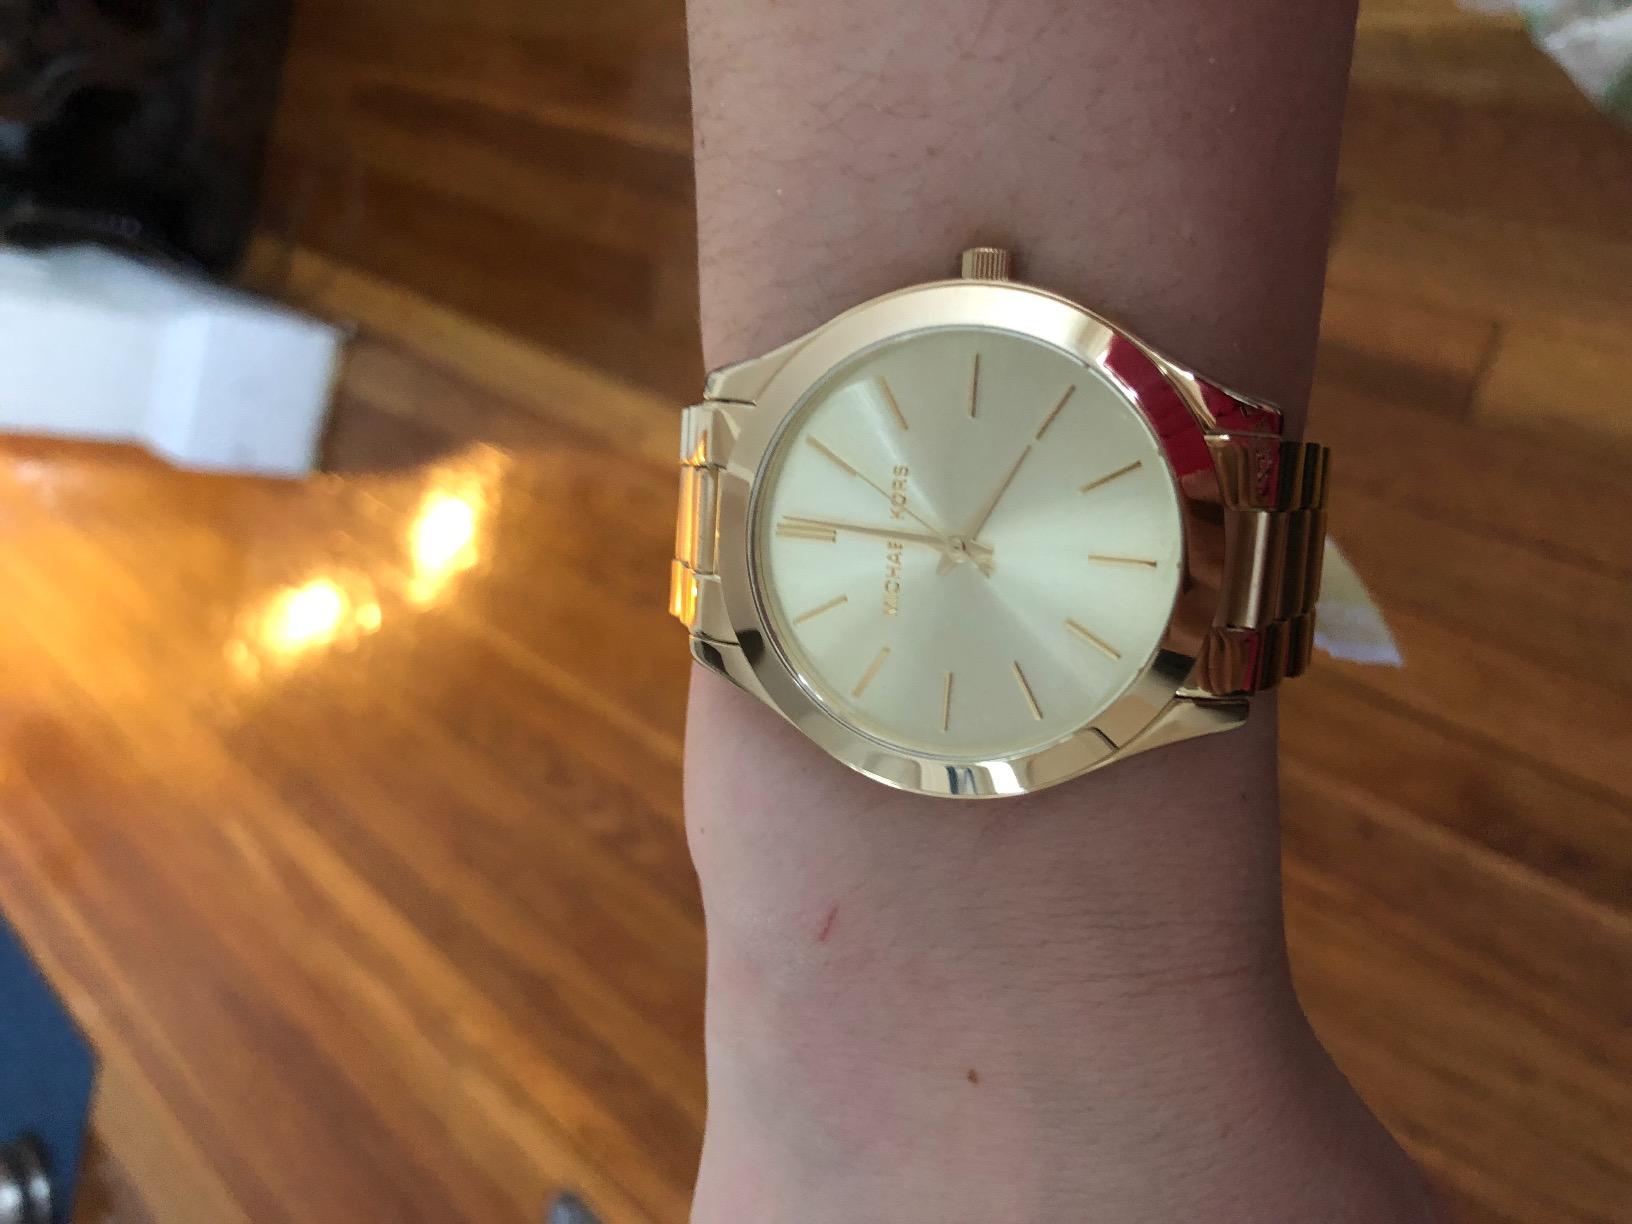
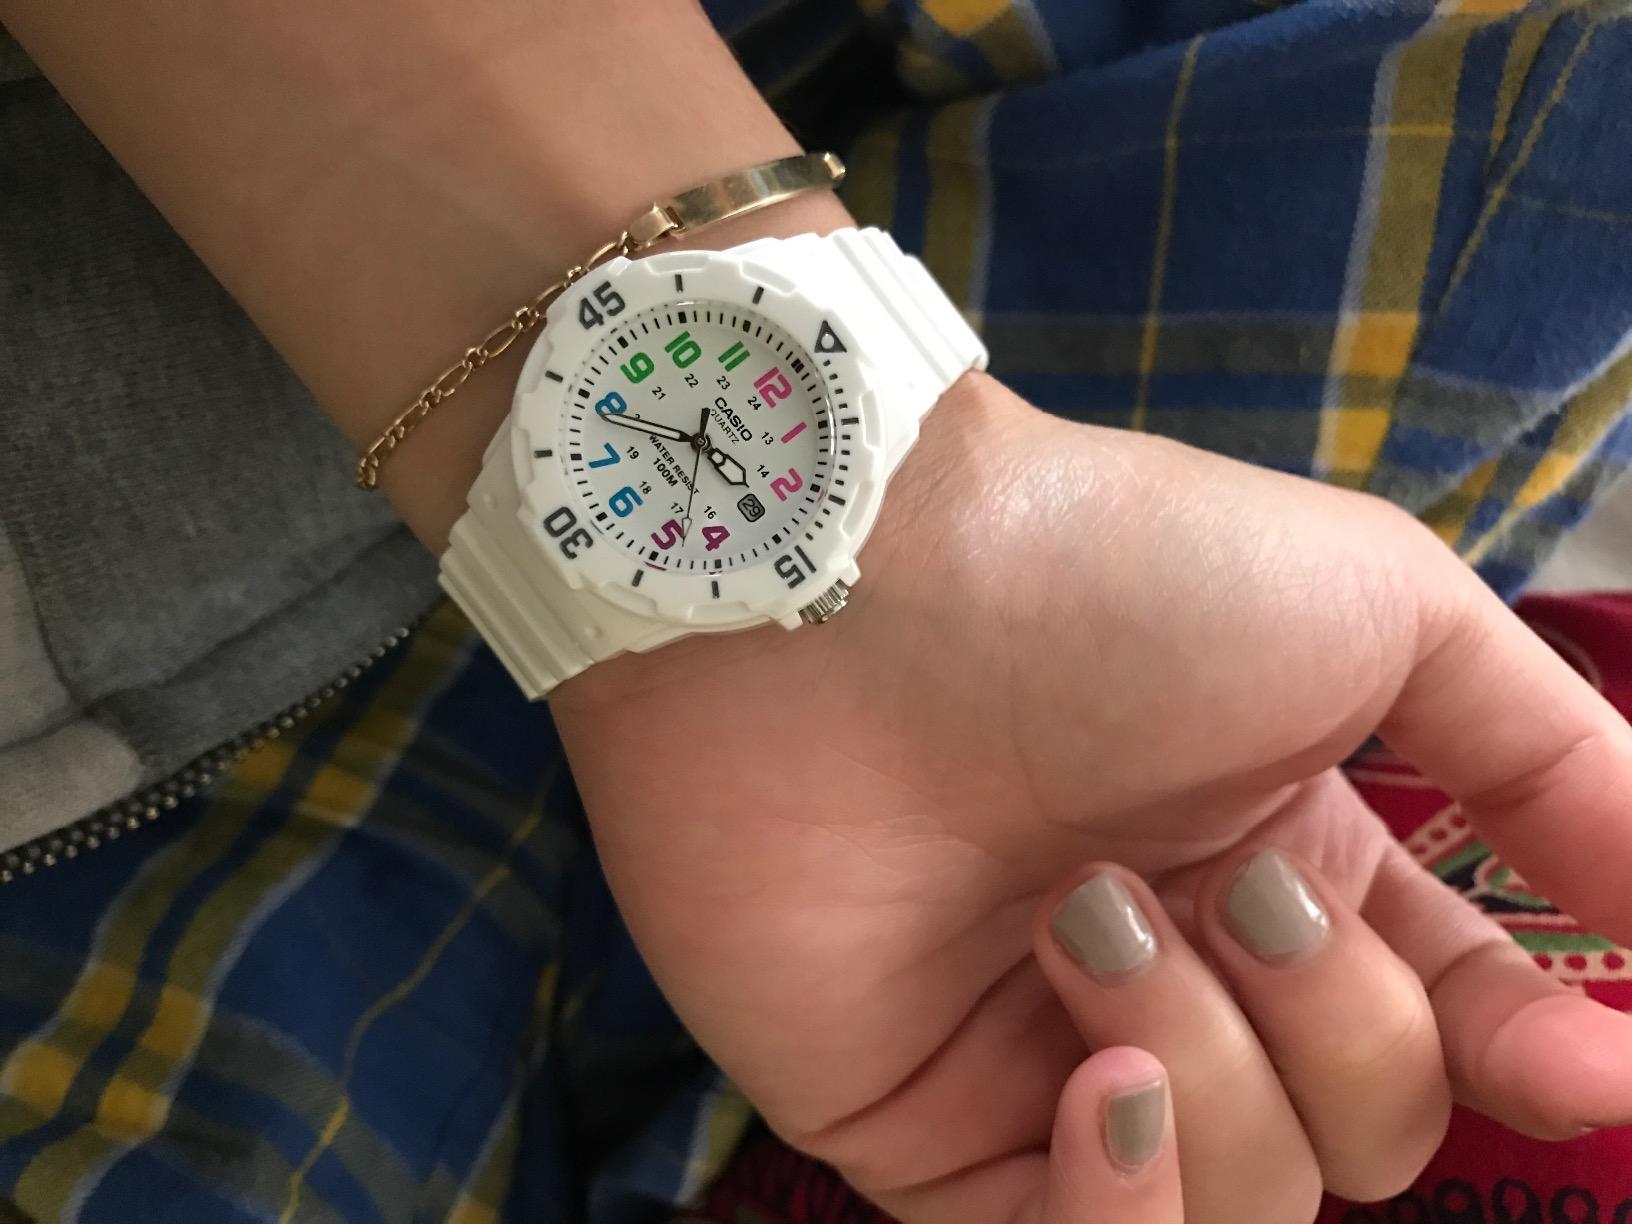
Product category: accessories_watch
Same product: no